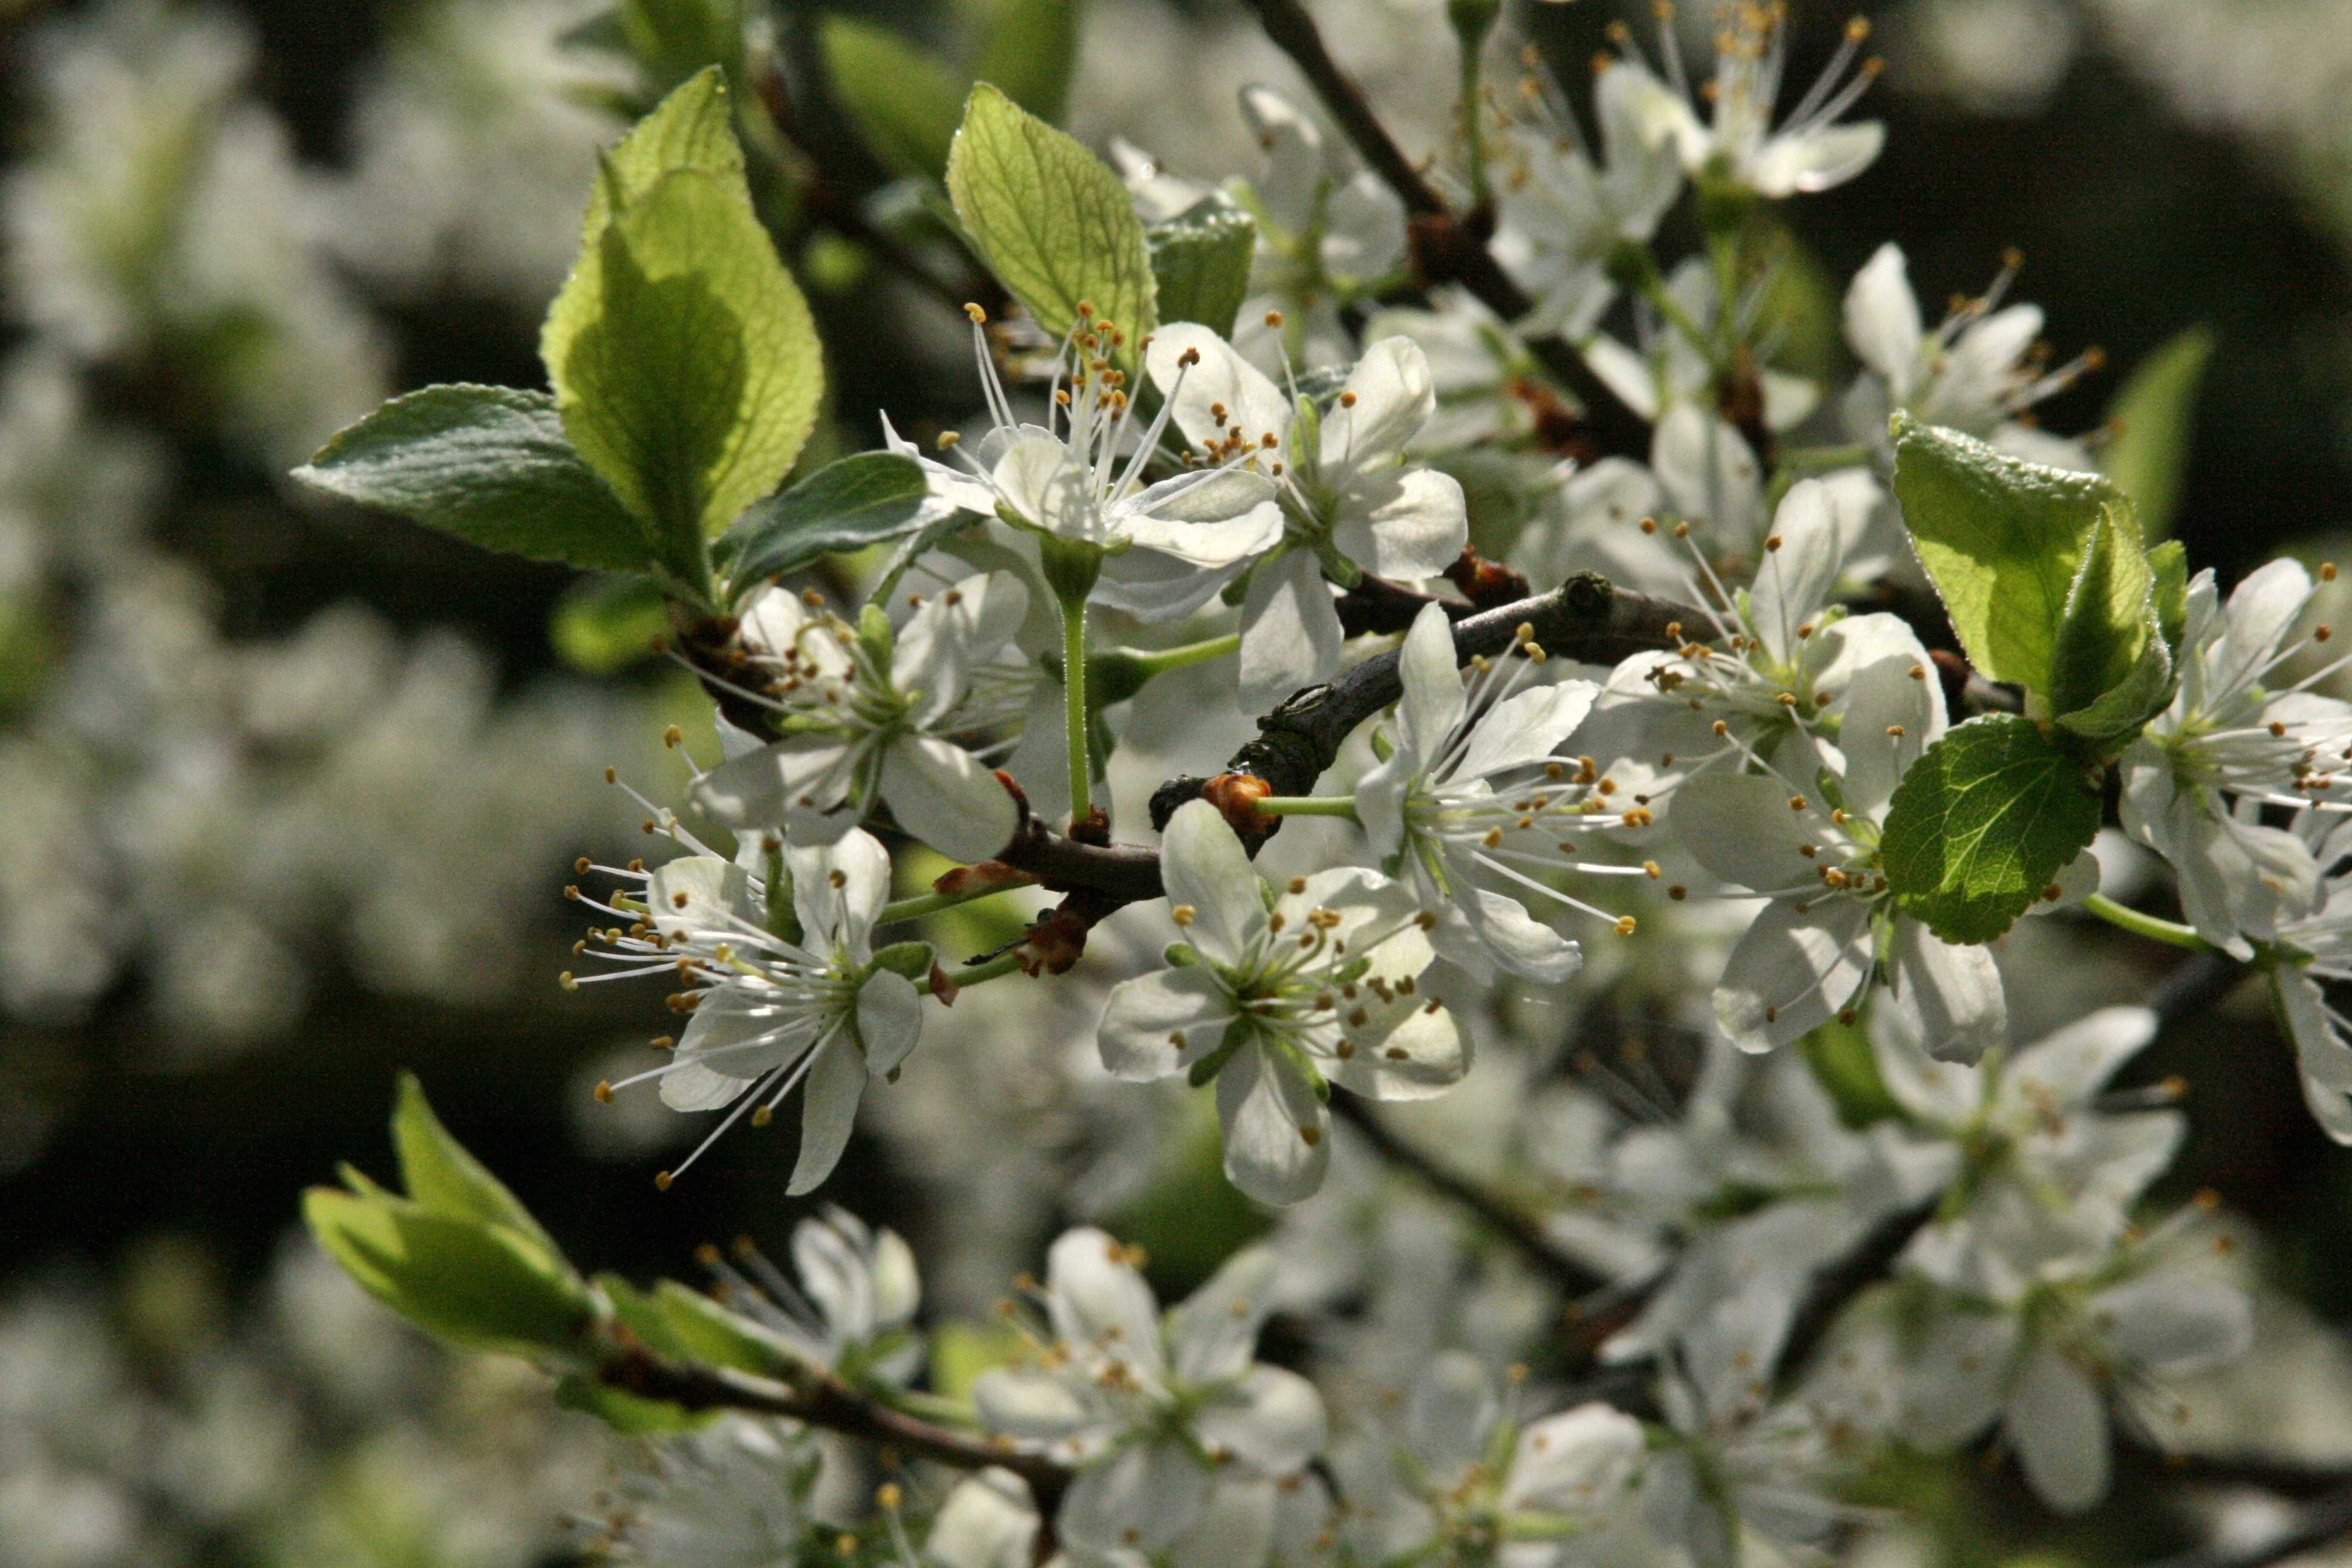
tree, branch, blossom, plant, fruit, berry, flower, food, spring, herb, produce, evergreen, botany, flora, wildflower, flowers, shrub, macro photography, blossomed, prunus spinosa, flowering plant, flowering twig, plum tree, subshrub, blossom branches, plum tree flowers, woody plant, land plant